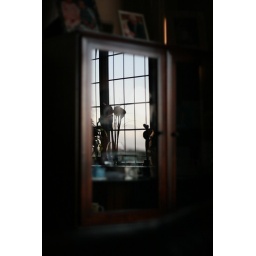
The view out of the lounge window reflected in the glass door of a cabinet.